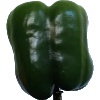
Label: Pepper Green 1